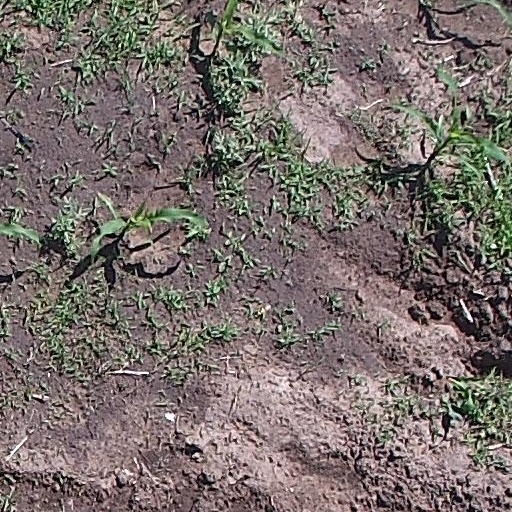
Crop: maize; corn